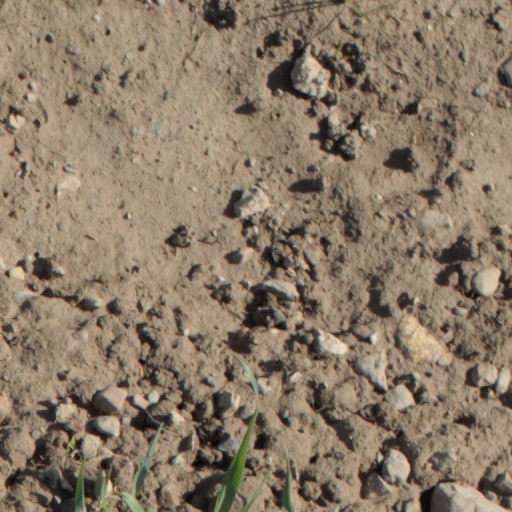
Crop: wheat